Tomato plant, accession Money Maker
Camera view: vertical (180 deg); turntable rotation: 30 degrees
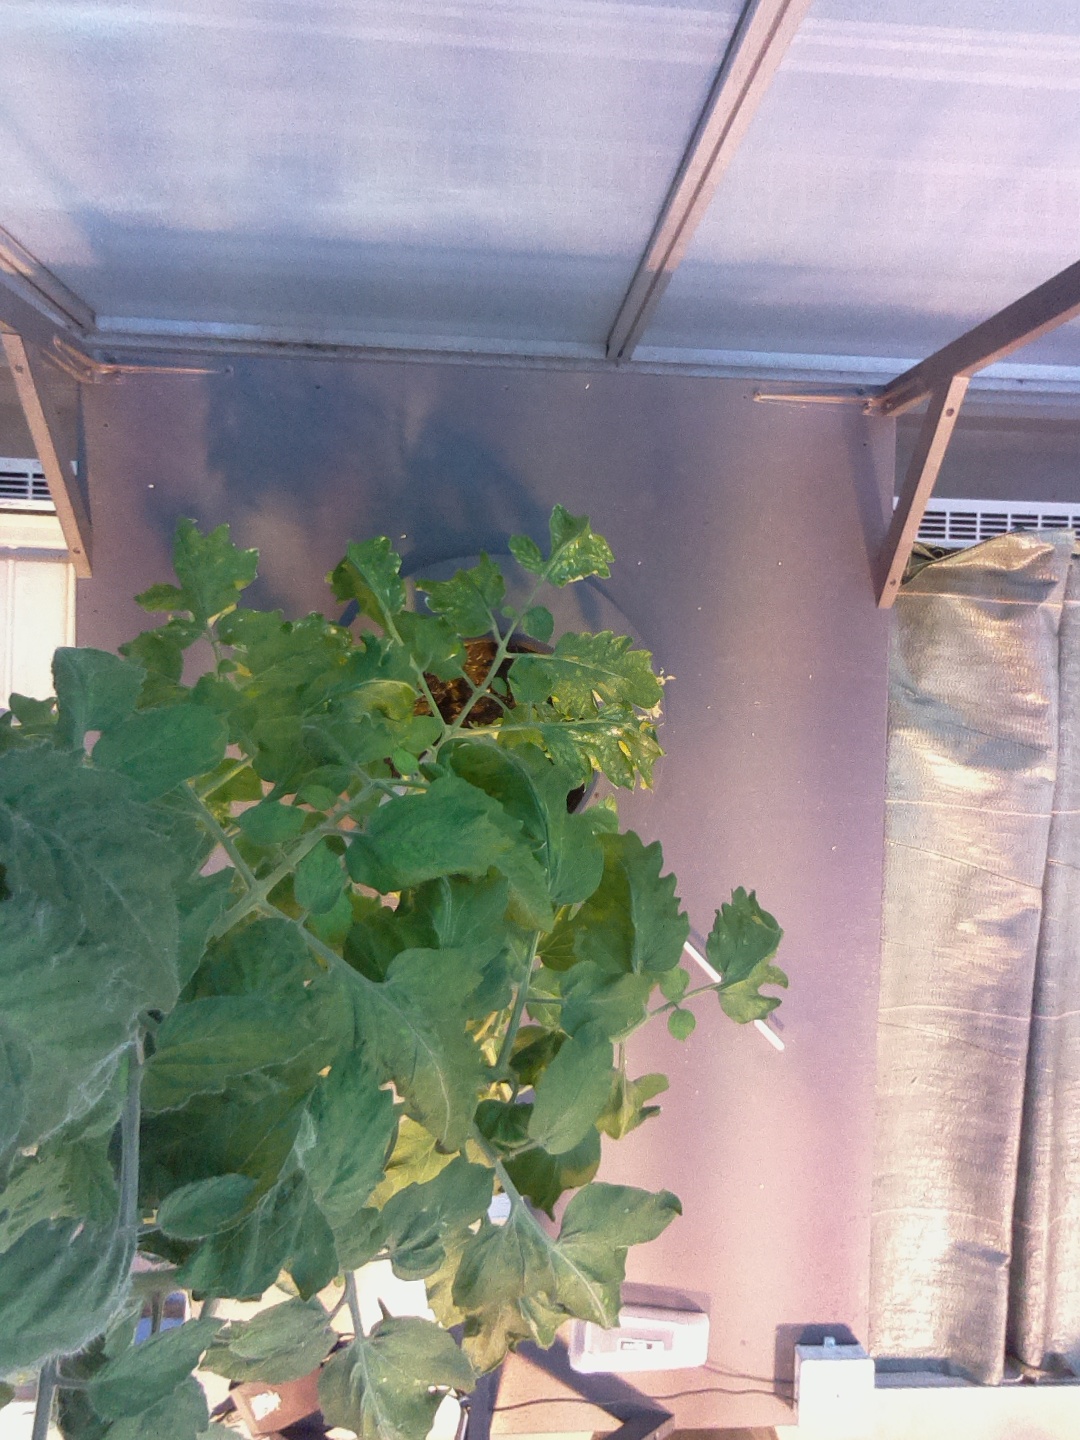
BBCH growth stage 70: Fruits at the main stem or branches visibles